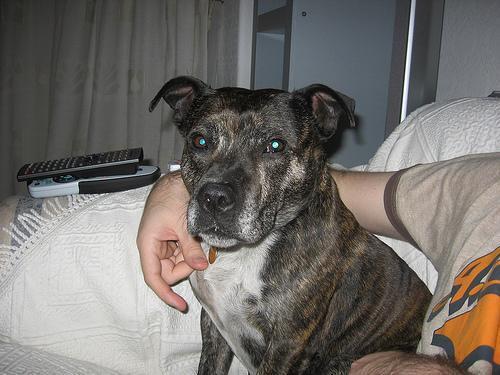
Staffordshire_bullterrier